Messerschmitt P.1106

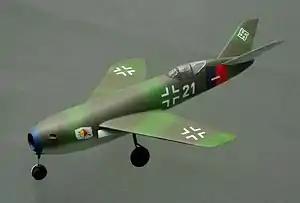
Me P.1106 model at the Technik Museum Speyer

The Messerschmitt P.1106 was a proposed German fighter aircraft project near the end of World War II. It was intended as an improvement to the Messerschmitt P.1101.